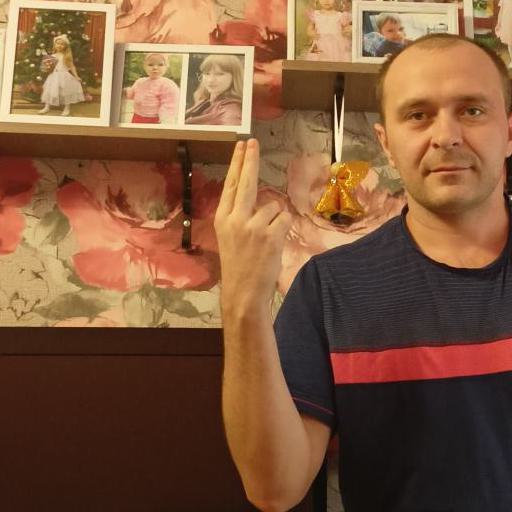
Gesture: two_up_inverted